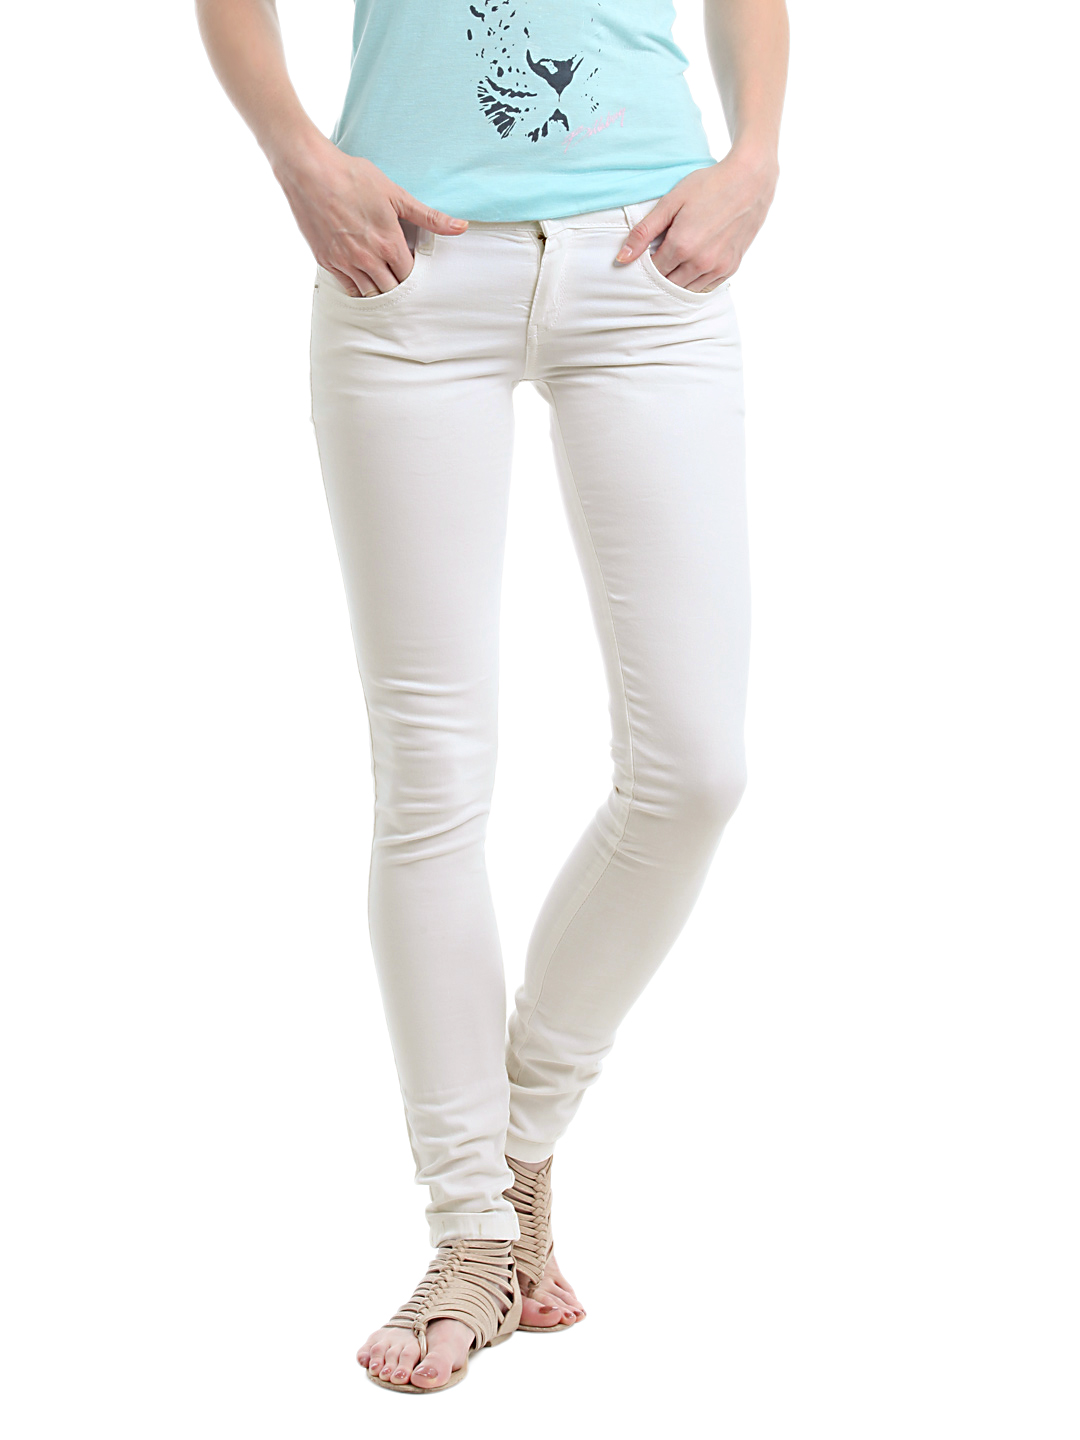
Kraus Jeans Women White Jeggings
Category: Apparel / Bottomwear / Jeggings
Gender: Women
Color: White
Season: Fall 2012
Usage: Casual